Oil tanker

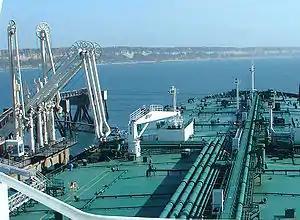
Cargo flows between a tanker and a shore station by way of marine loading arms attached at the tanker's cargo manifold.

Operations aboard oil tankers are governed by an established body of best practices and a large body of international law. Cargo can be moved on or off of an oil tanker in several ways. One method is for the ship to moor alongside a pier, connect with cargo hoses or marine loading arms. Another method involves mooring to offshore buoys, such as a single point mooring, and making a cargo connection via underwater cargo hoses. A third method is by ship-to-ship transfer, also known as lightering. In this method, two ships come alongside in open sea and oil is transferred manifold to manifold via flexible hoses. Lightering is sometimes used where a loaded tanker is too large to enter a specific port.